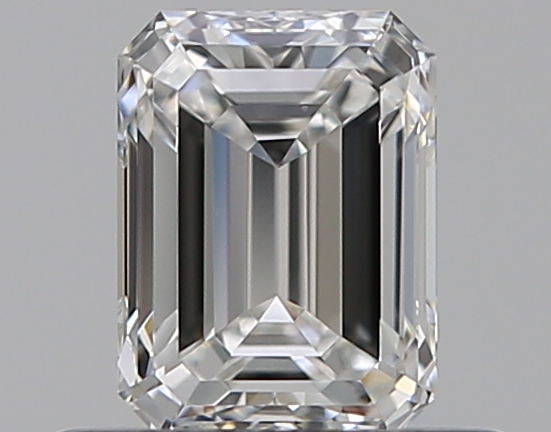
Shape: emerald
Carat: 0.5
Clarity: VVS1
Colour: F
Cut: EX
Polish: EX
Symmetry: VG
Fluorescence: N
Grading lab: GIA
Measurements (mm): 5.16 x 3.82 x 2.6